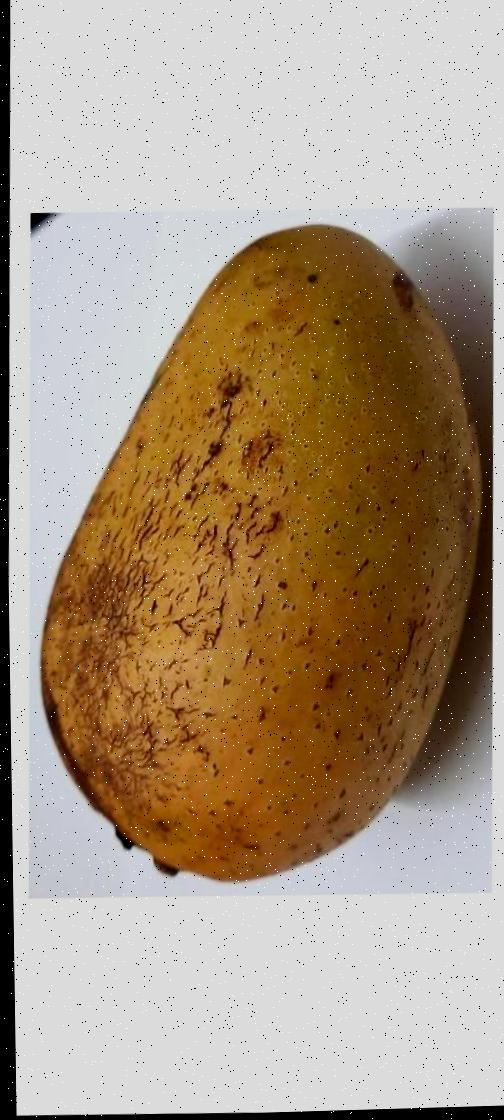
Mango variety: Ashshina Classic